Ivan Ukhov

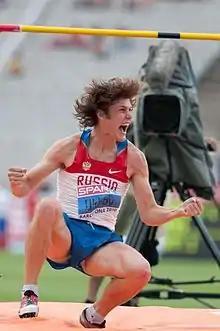
Ukhov celebrating silver at the 2010 European Championships

At the 2010 IAAF World Indoor Championships in March he claimed his first world title with a jump of 2.36 m, beating national rival Yaroslav Rybakov in the process. One of the finest high jump competitions of the year was at Lausanne, Switzerland on 8 July 2010, when 11 men were still in competition at 2.30. Only four cleared it, with Ukhov going to defeat Rybakov – on misses – at 2.33, with a superb first attempt clearance at 2.33. Ukhov won again at Monaco, on 22 July, with a world-leading 2.34. At Monaco, four jumpers attempted 2.31, but only Ukhov made it (on his first attempt), and then 2.34 on his first effort, before failing three times at 2.36.